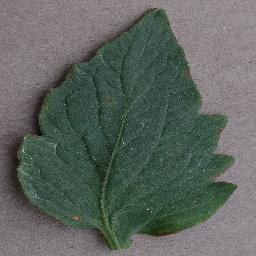
Label: Tomato___Bacterial_spot